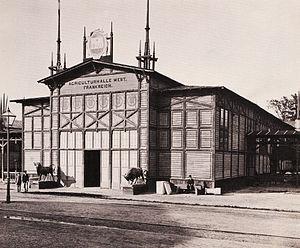
L'Exposition universelle de 1873 s'est déroulée du 1ᵉʳ mai 1873 au 31 octobre 1873 à Vienne en Autriche, sur le thème de l'Éducation et de la Culture. Elle a lieu en fait au Prater, une ancienne réserve de chasse impériale près de la capitale, et réunit 53 000 exposants. Elle occupe une surface de 233 hectares, dont 16 hectares couverts. Son emblème est la Rotonde, dont la coupole est, à l'époque, la plus grande du monde.